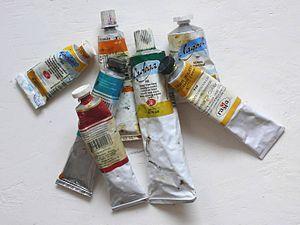
Une peinture « de plein air » est, le plus souvent, peinte « sur le motif » : une œuvre peinte à l'extérieur, dans la nature, devant le sujet comme l'ont fait les pré-impressionnistes et les impressionnistes, avec leur matériel. Tout peintre peut donc « peindre sur le motif » ou avoir l'attitude inverse : peindre dans l'atelier après avoir rapporté des croquis du sujet ou peindre d'après un modèle placé dans l'atelier ; on parle cette fois de « peinture de chevalet » ou de « peinture d'atelier ».